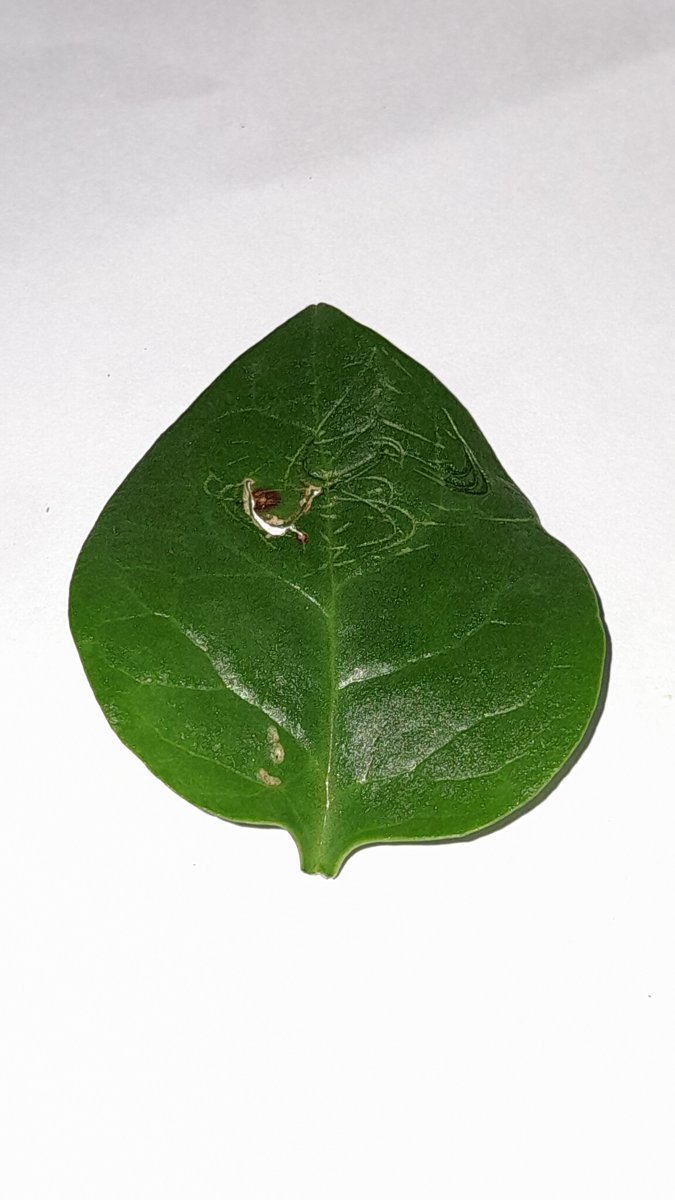
Label: Pest-Damage